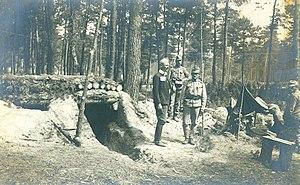
La 1ʳᵉ armée austro-hongroise est une grande unité de l'armée austro-hongroise pendant la Première Guerre mondiale. Elle est engagée sur le front de l'Est, successivement en Galicie, Pologne russe, Volhynie, puis sur le front roumain.